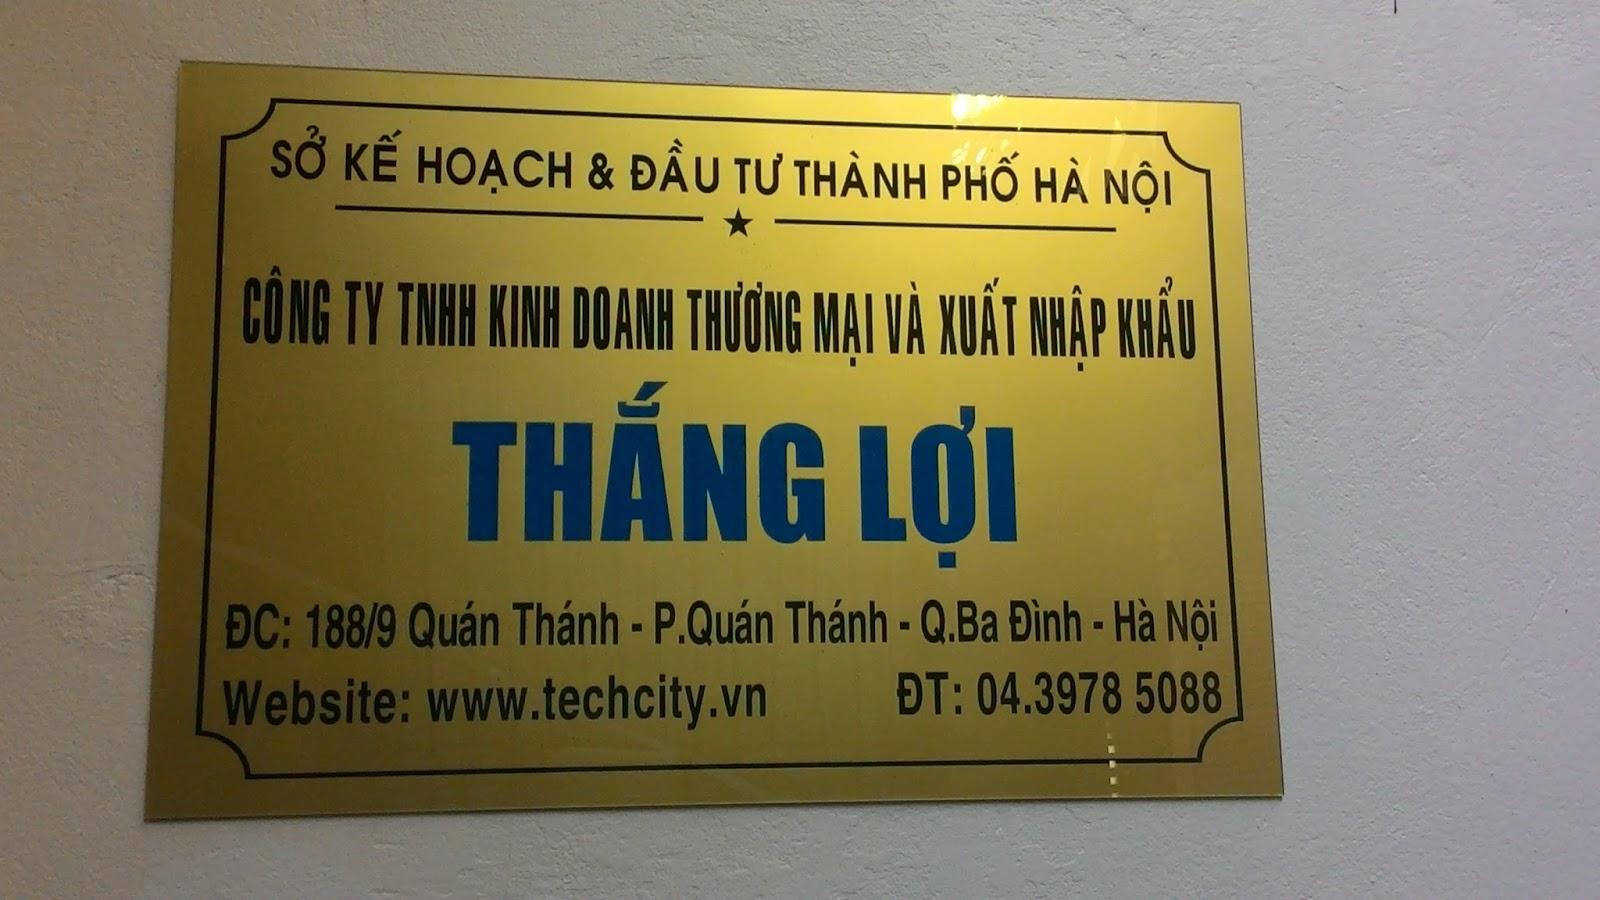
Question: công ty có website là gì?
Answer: www. techcity. vn